Elsa Enäjärvi-Haavio

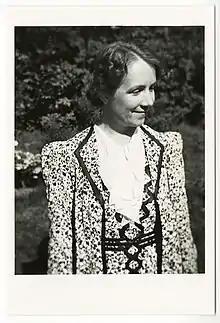
Elsa Enäjärvi-Haavio

Elsa Elina Enäjärvi-Haavio, also Elsa Eklund, (1901–1951) was a Finnish folklorist who carried out extensive research into folk poetry in the 1930s. As a result, in 1947 she was appointed docent of Finnish and folk poetics at the University of Helsinki. She was an influential member of many organizations, including the Finnish Federation of University Women, for which she represented Finland at the 30th anniversary of the International Federation of University Women in Switzerland.